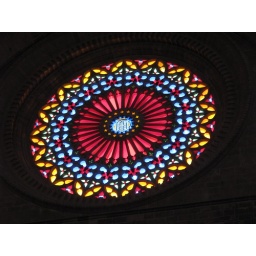
Stained glass window in cathedral